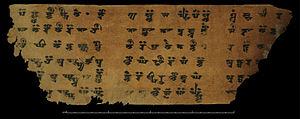
Le khotanais est une langue moyenne iranienne parlée par les Sakas, au VIIᵉ siècle dans les royaumes de Khotan, de Kashgar et de Tumushuke, dans le bassin du Tarim, au sud de l'actuel Xinjiang